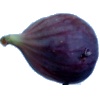
Label: fig